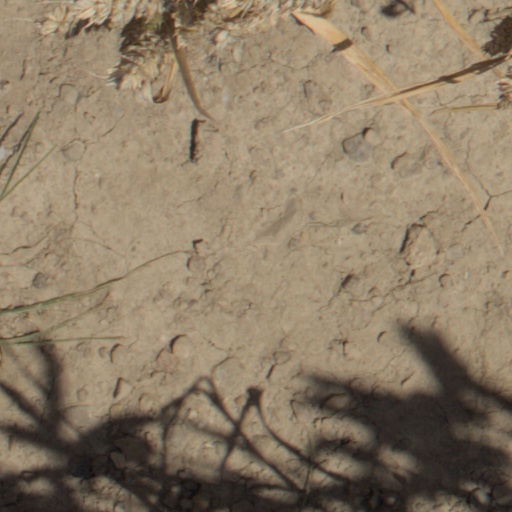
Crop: wheat